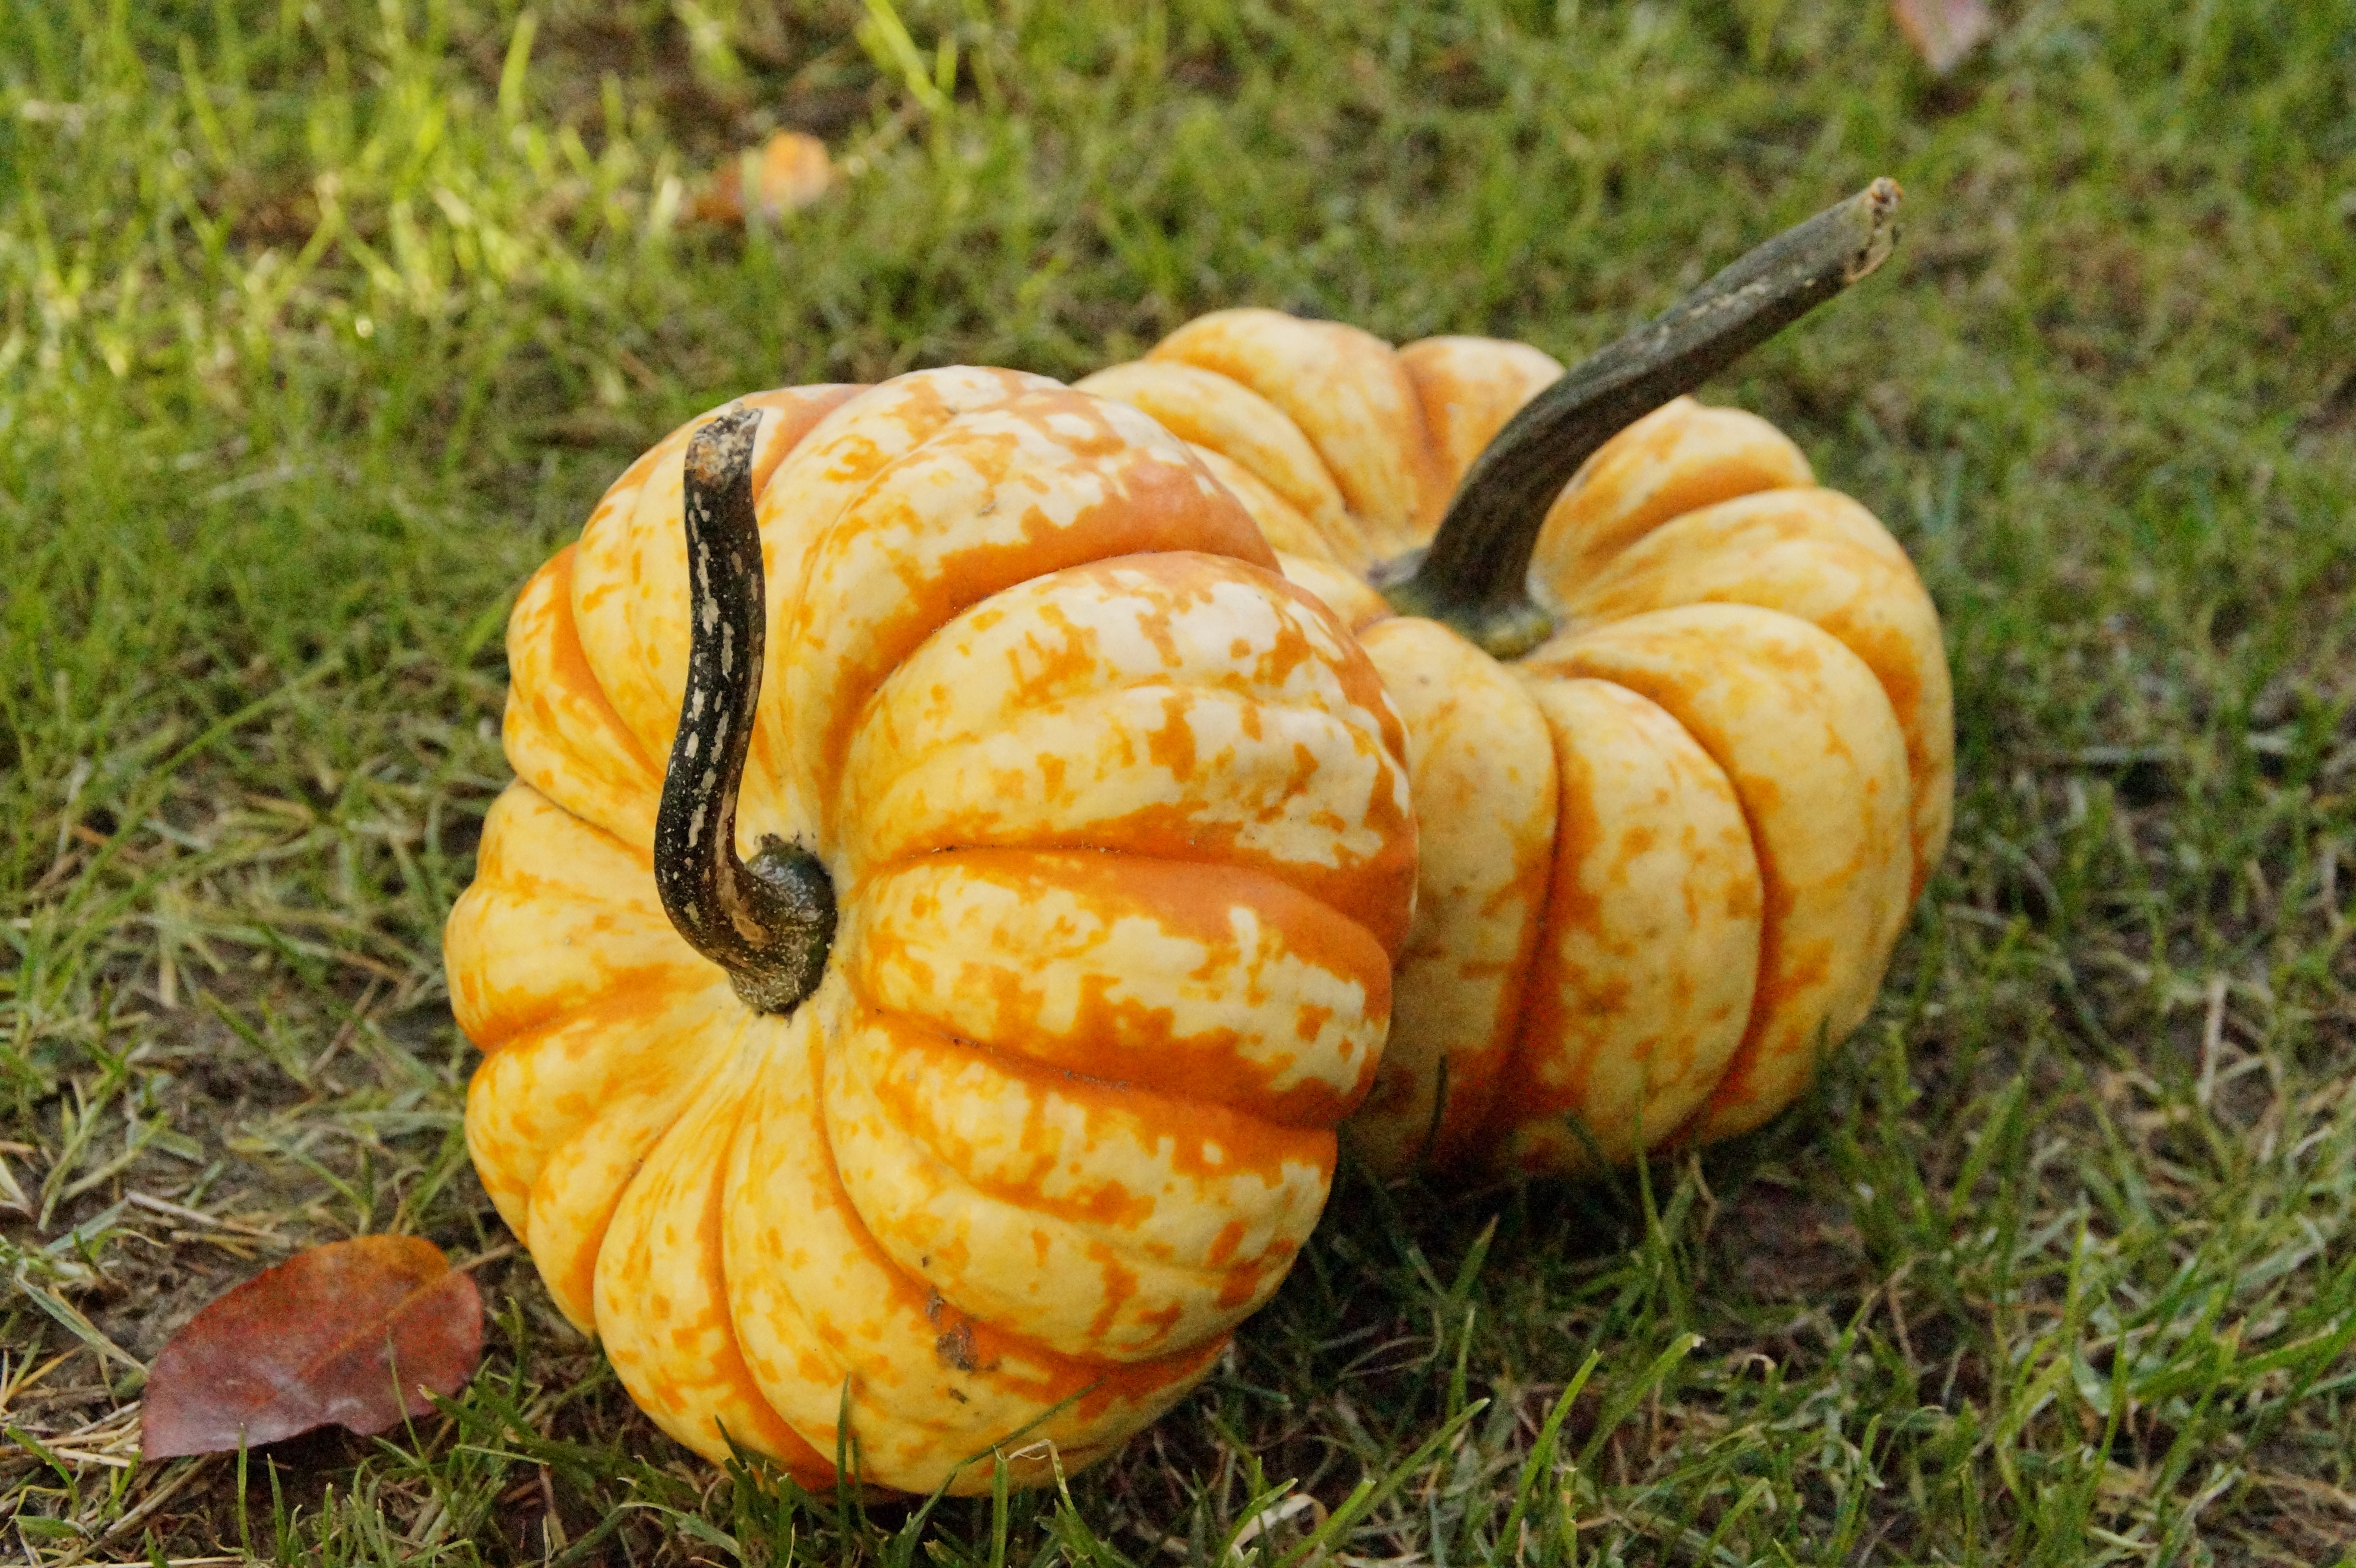
decoration, orange, food, produce, autumn, pumpkin, gourd, decorative, calabaza, carving, october, pumpkins, cucurbita, winter squash